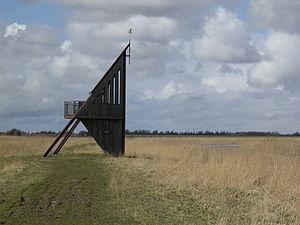
Cet article recense les zones humides des Pays-Bas concernées par la convention de Ramsar.
Le parc national Lauwersmeer est un parc national des Pays-Bas, situé dans les provinces de Groningue et de Frise.
Cet article est une liste des vingt parcs nationaux des Pays-Bas, gérés par les provinces.